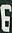
Number: 6